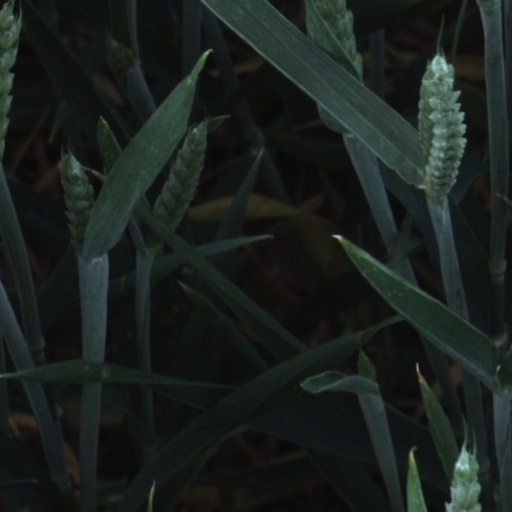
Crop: wheat